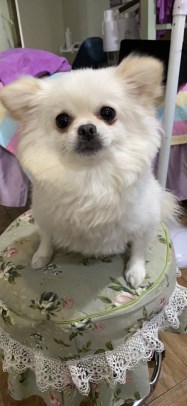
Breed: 1936-n000005-Pomeranian